Alice and Claude Askew

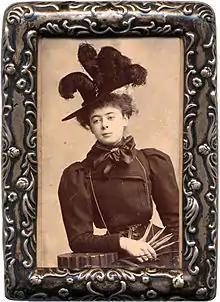
Alice Askew with feather hat, c. 1908.

Alice Askew, née Leake (18 June 18746 October 1917) along with her husband, Claude Askew (27 November 18656 October 1917) were British authors, who together wrote "over ninety novels, many published in sixpenny and sevenpenny series, between 1904 and 1918".